Electric battery

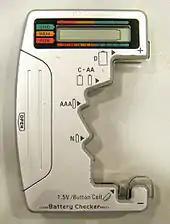
A device to check battery voltage

Many types of electrochemical cells have been produced, with varying chemical processes and designs, including galvanic cells, electrolytic cells, fuel cells, flow cells and voltaic piles.